Harris Creek Sitka Spruce

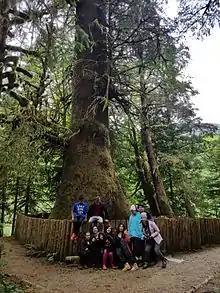
Large sitka spruce tree at Harris Creek on Vancouver Island.

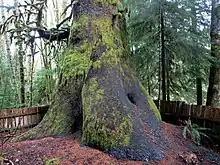
Closeup of the Harris Creek Sitka Spruce

The Harris Creek Sitka Spruce is a large Sitka spruce tree, about in diameter, near the creek bed of Harris Creek, off the Pacific Marine Road between Port Renfrew, BC and Honeymoon Bay, BC on Vancouver Island, in British Columbia. Although it is not the largest sitka spruce on Vancouver Island, it is easily accessible and has become a famous tree along the Pacific Marine Loop going from Victoria, BC, through Port Renfrew, Lake Cowichan, and Duncan, BC and returning to Victoria over the Malahat Drive (a portion of the Trans-Canada Highway). It is approximately tall.